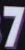
Number: 7